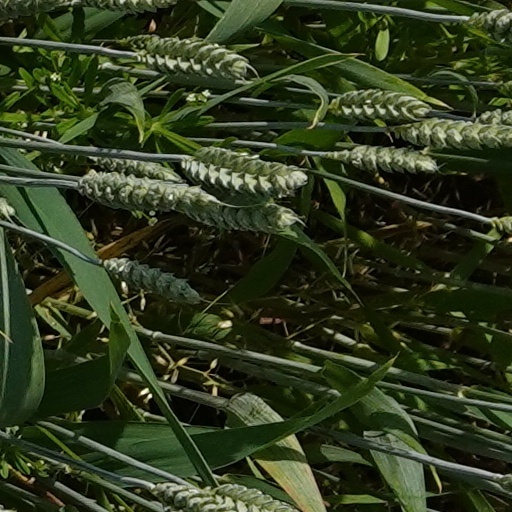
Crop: wheat